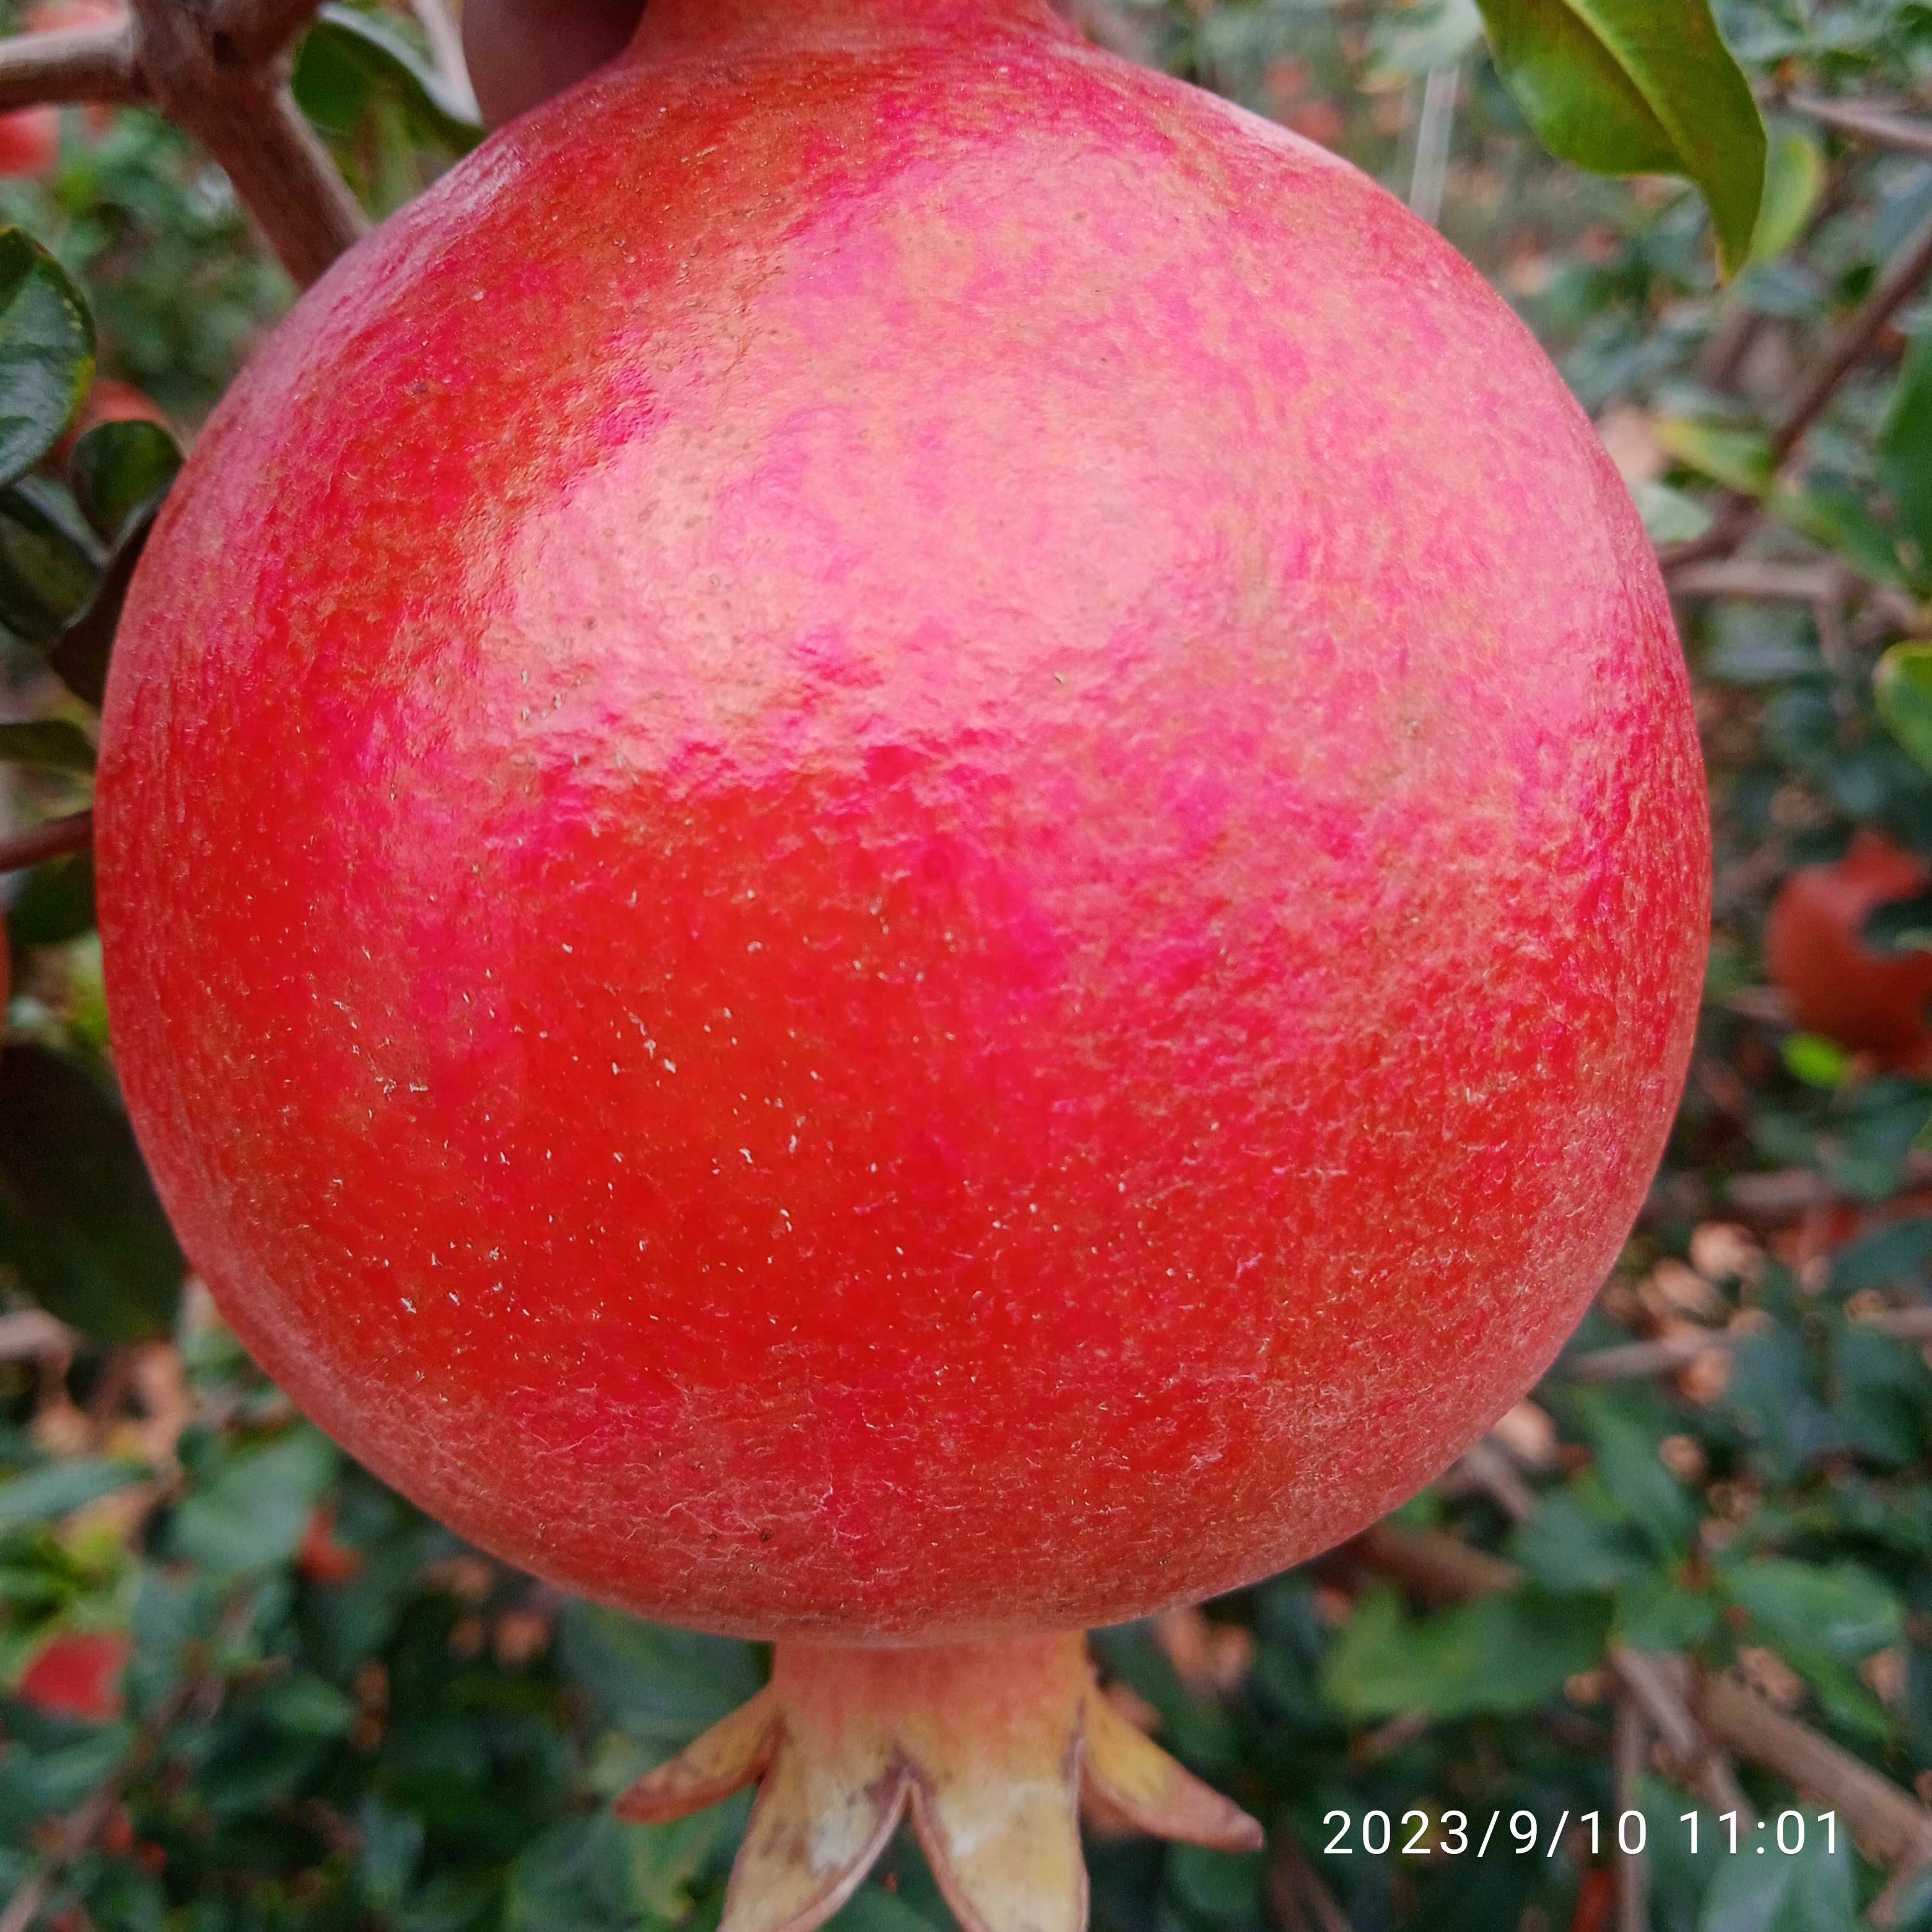
Label: Healthy